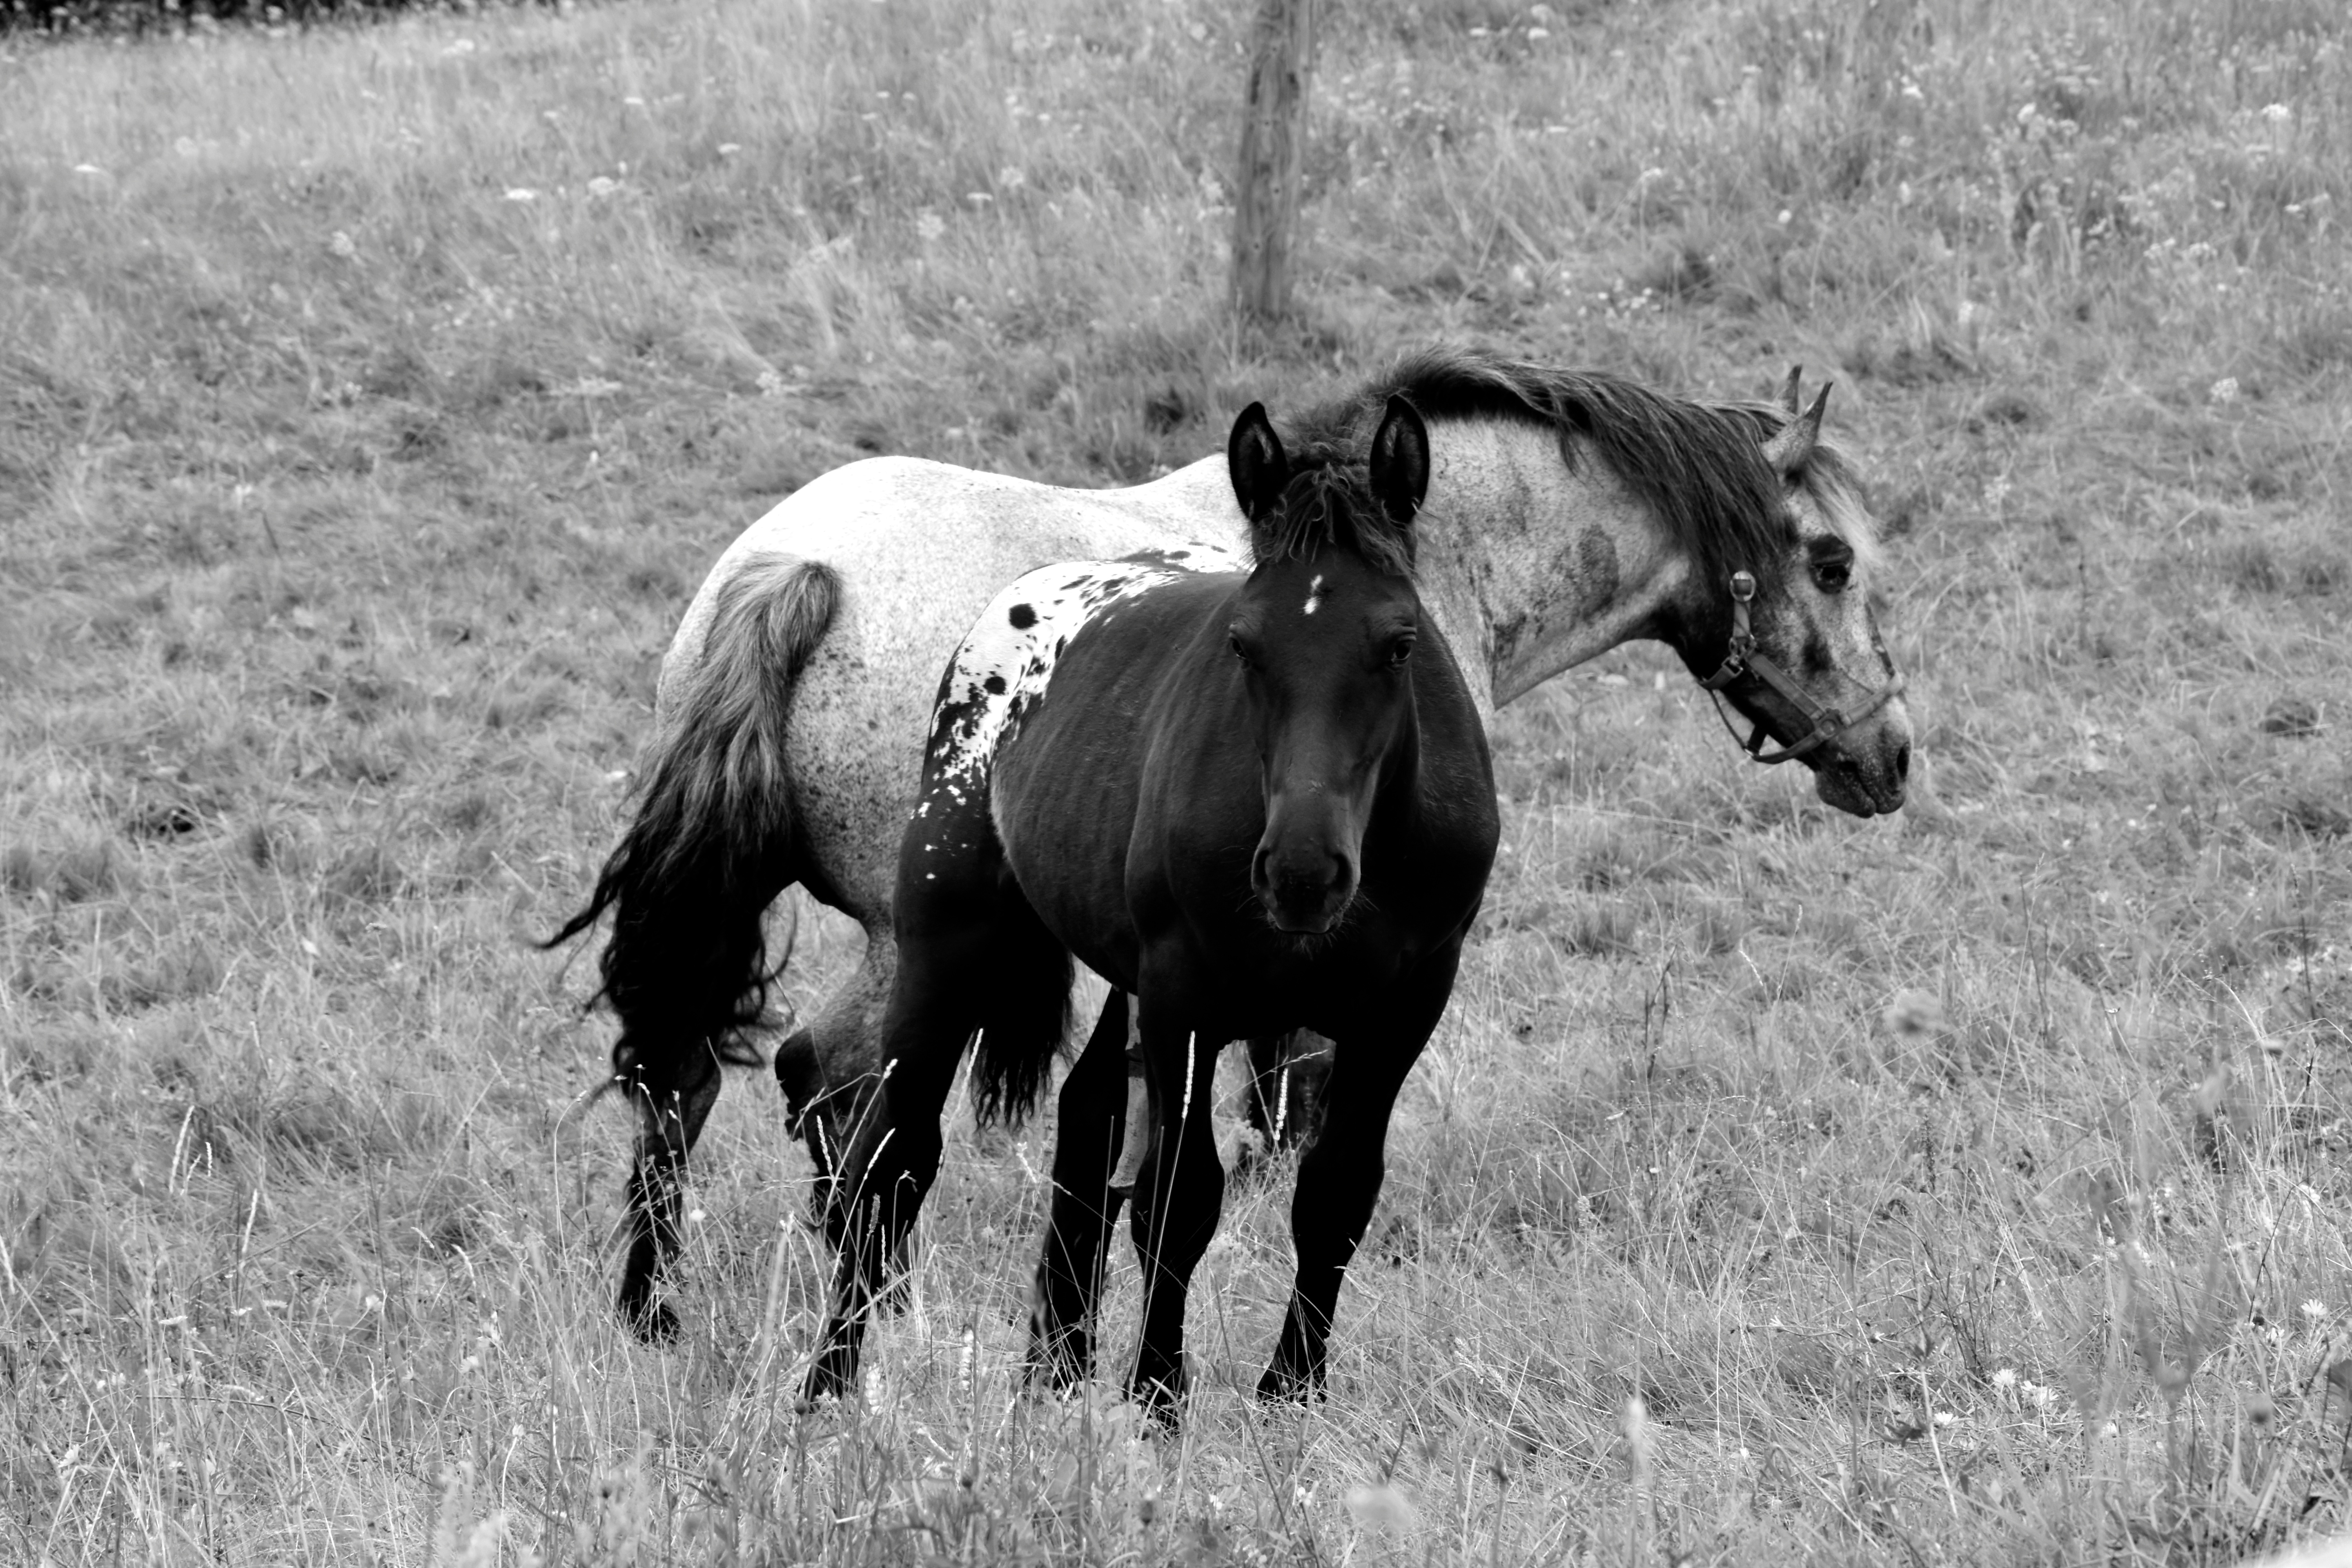
grass, black and white, herd, pasture, grazing, horse, mammal, stallion, mane, monochrome, fauna, vertebrate, mare, foal, pack animal, monochrome photography, horse like mammal, mustang horse